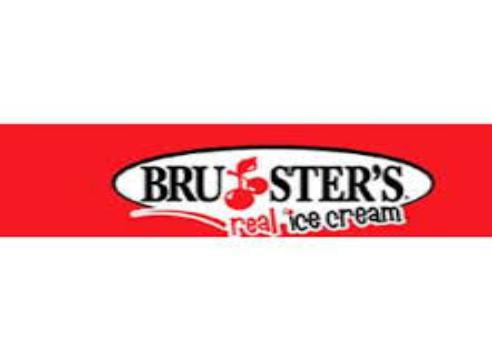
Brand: Bruster's Ice Cream
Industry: Food